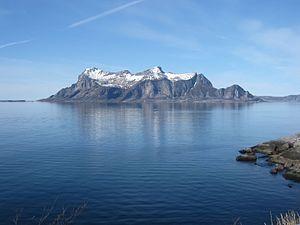
Le phare de Rotvær est un feu côtier situé dans la commune de Lødingen, dans le Comté de Nordland.